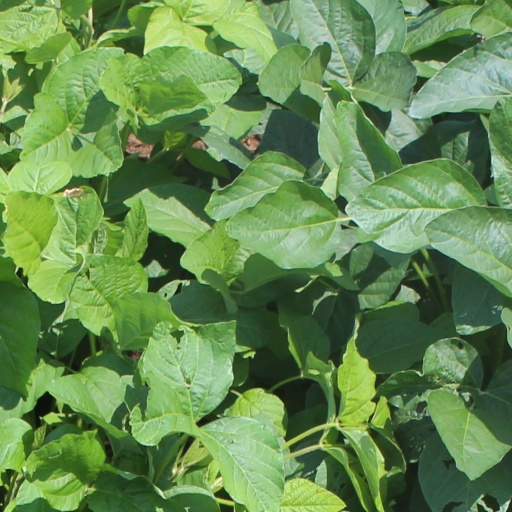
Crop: soybean